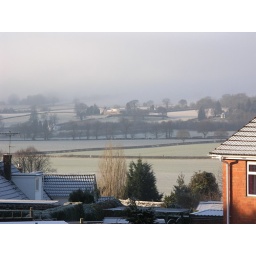
View from our bedroom window in the Cecil Guesthouse, looking towards Mortimer Forest